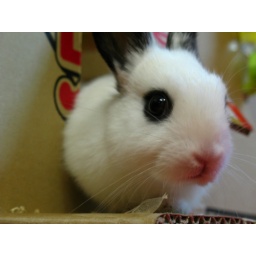
we made bunny kinda house with paper box, and she play in and out.